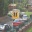
Label: ambulance